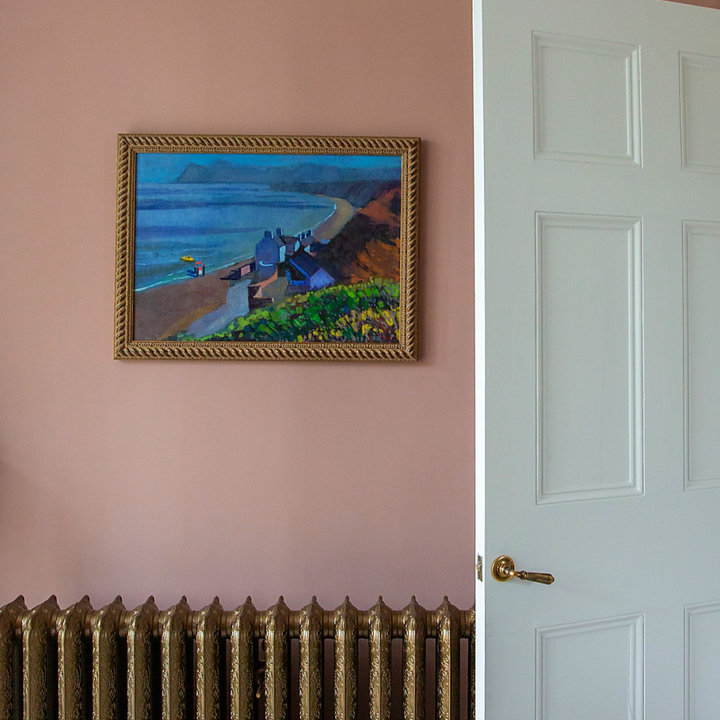
Style: ArtDeco